Tomb of Lal Khan

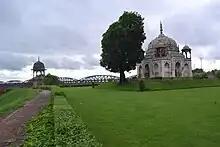
Tomb of Lal Khan with Malyiva Bridge in the background

Lal Khan was a minister in the service of Balwant Singh. The tomb was built in 1773.